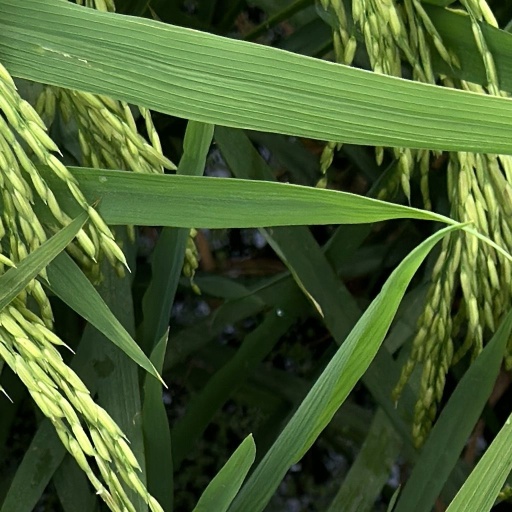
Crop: rice